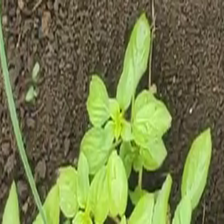
Weed species: Lamber_Quarter_plant(Chenopodium )